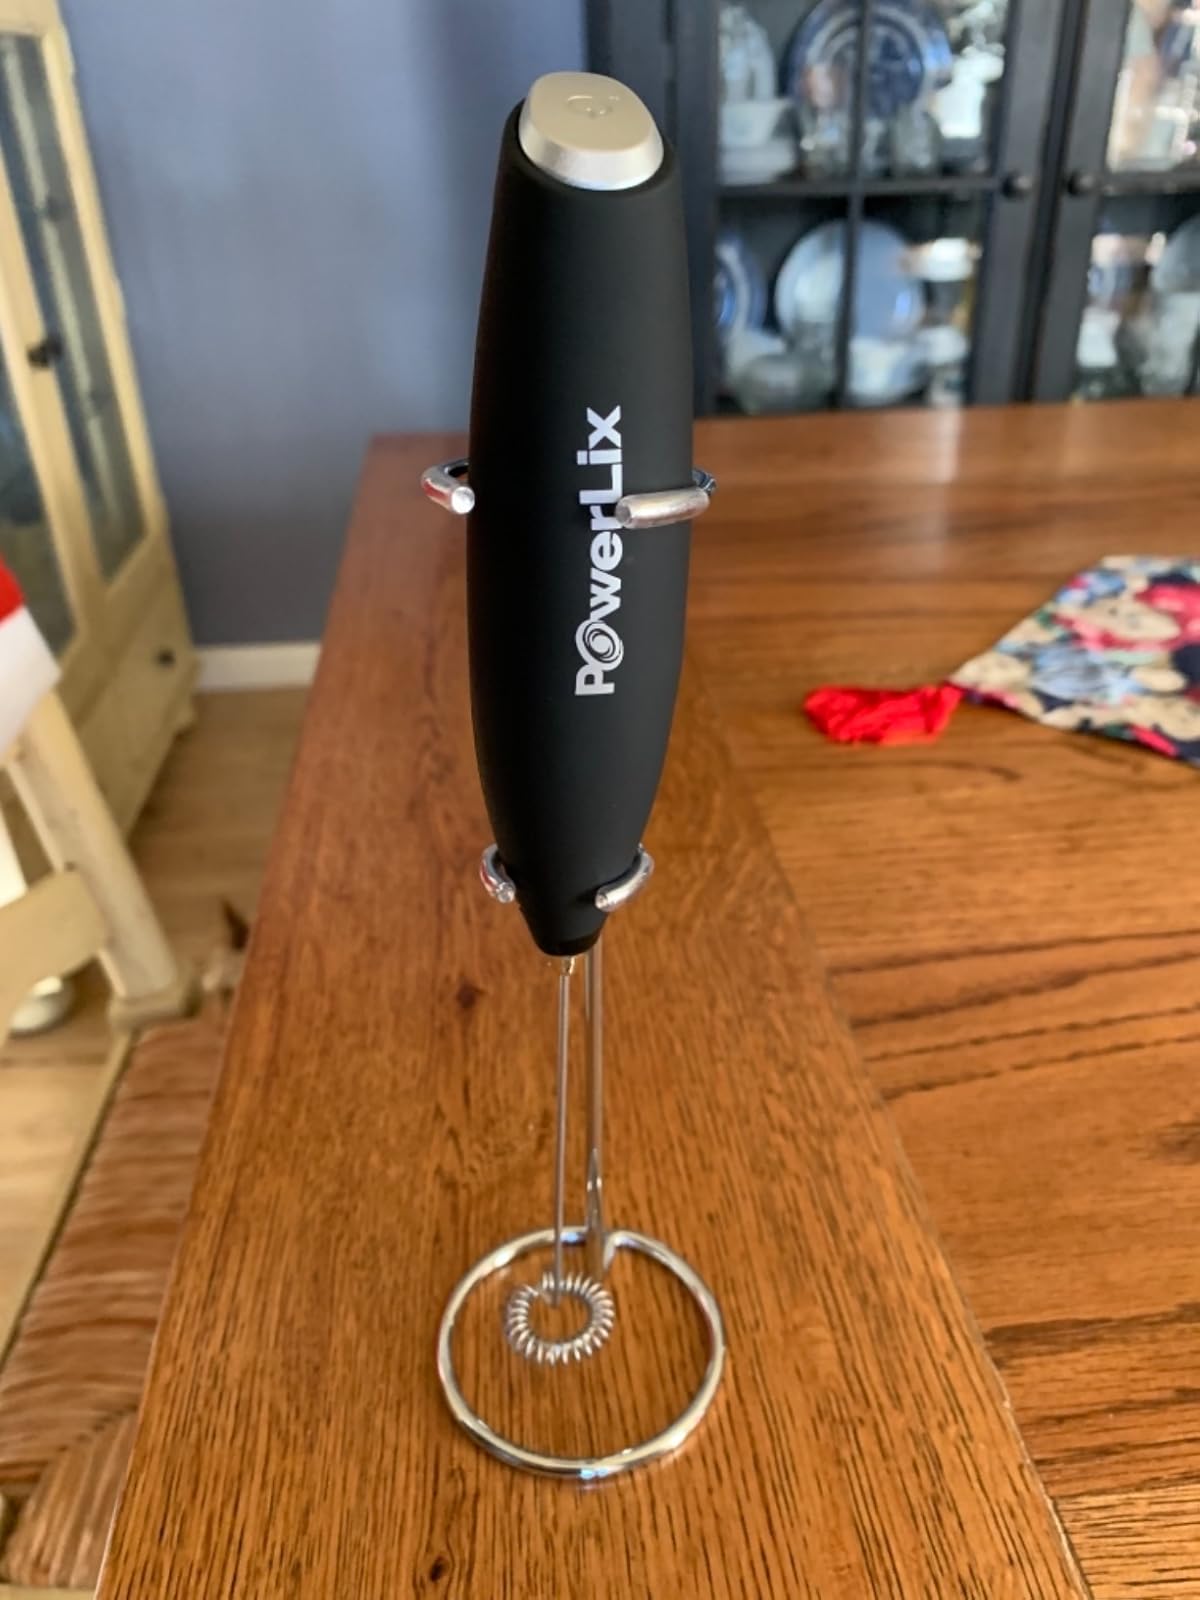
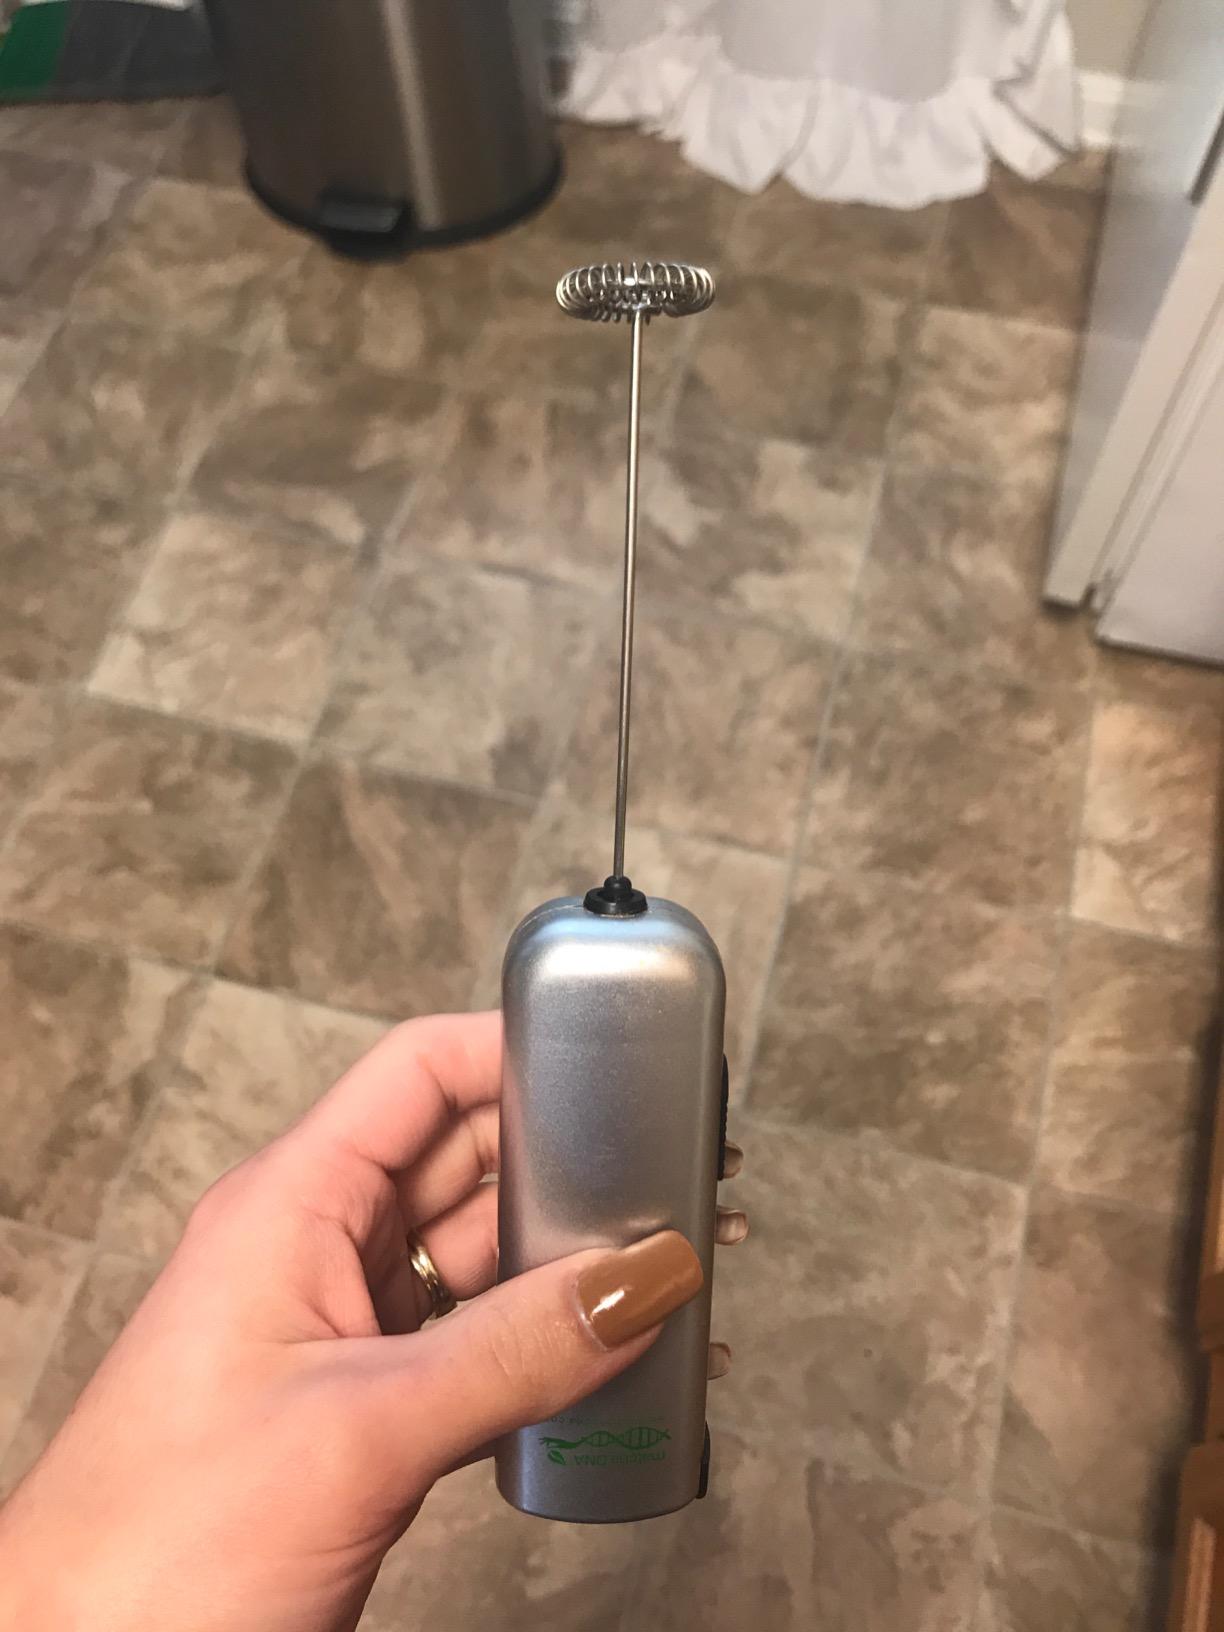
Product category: items_mixer
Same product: no